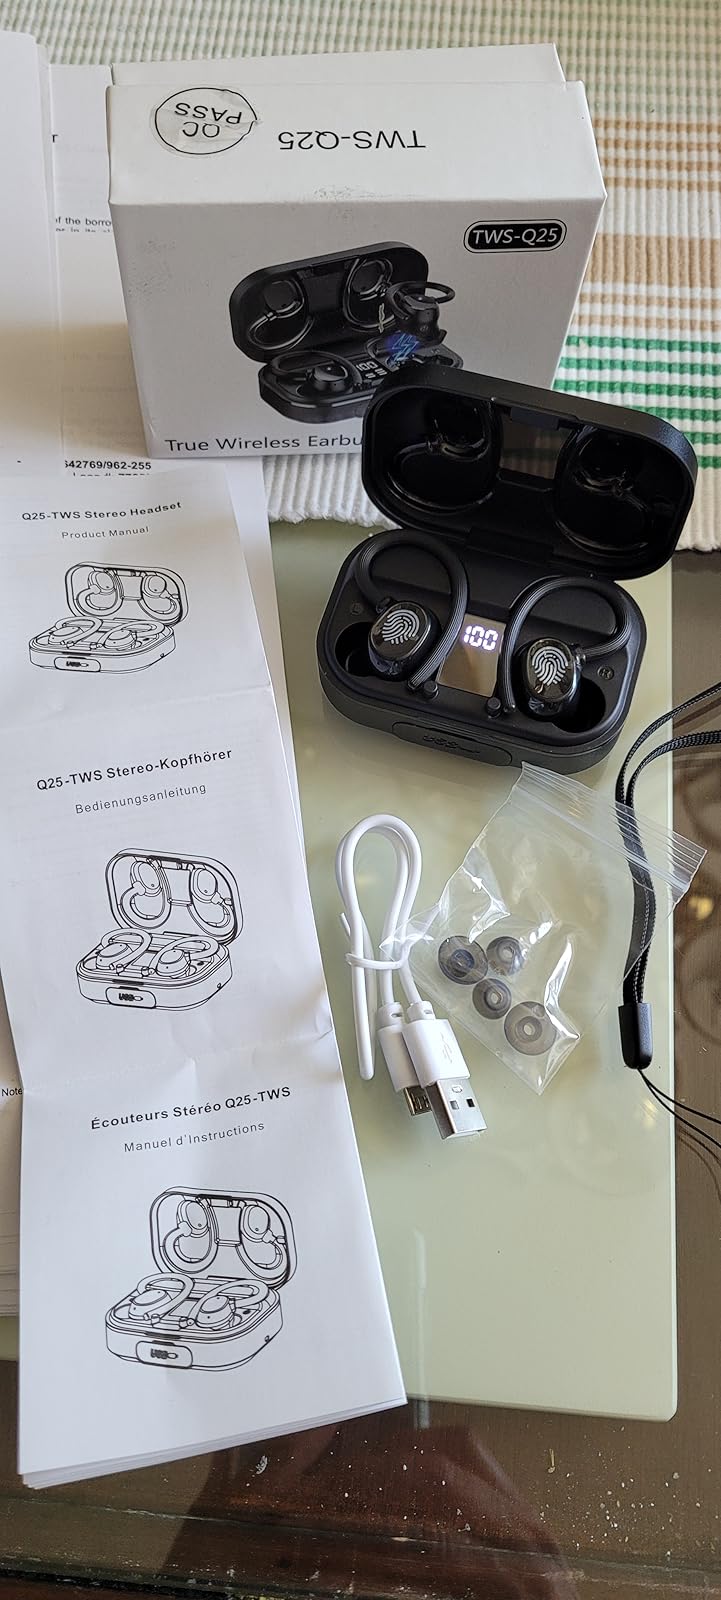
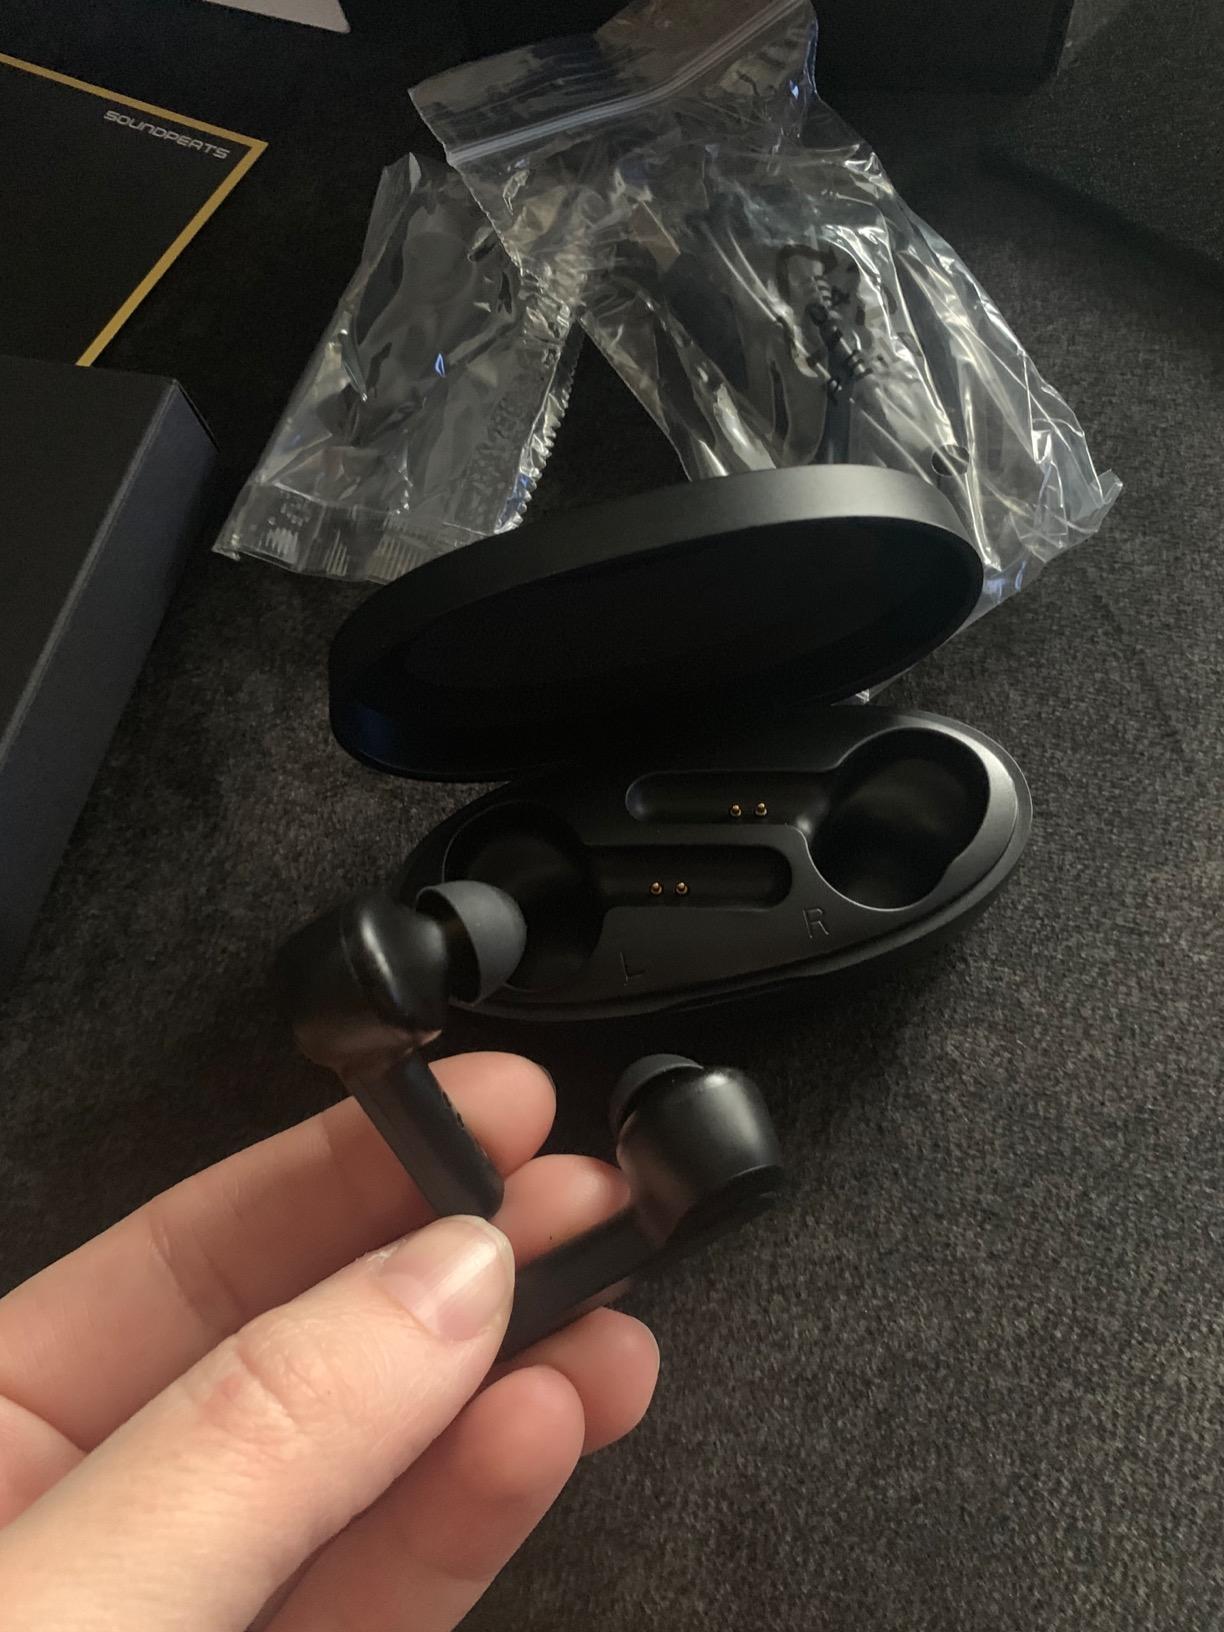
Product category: earbuds
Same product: no